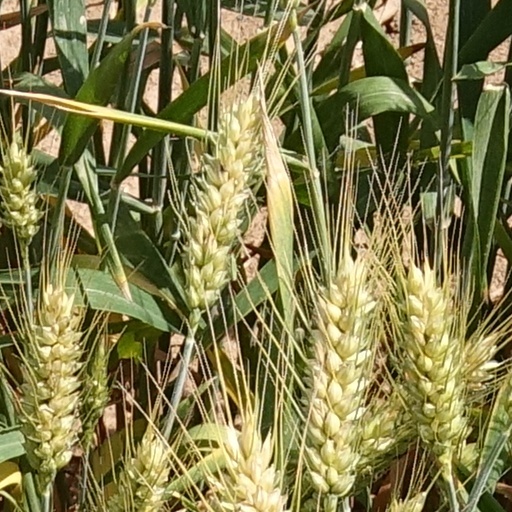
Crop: wheat